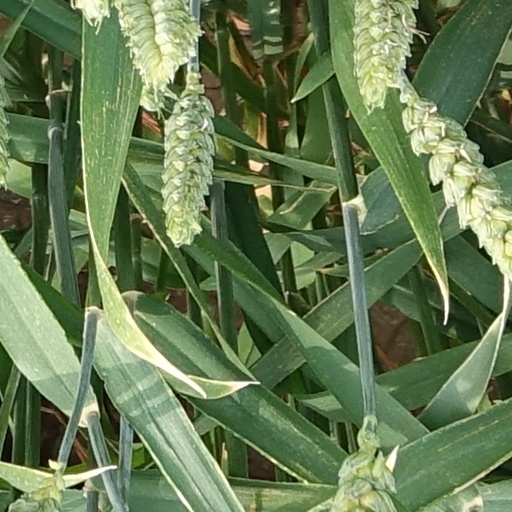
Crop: wheat